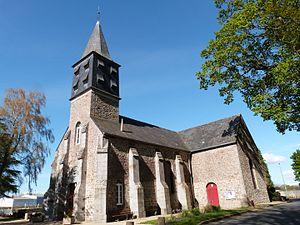
Eglise Saint-Théodule à Penguily
Penguily [pɛ̃gili] est une commune française située dans le département des Côtes-d'Armor en région Bretagne.
La liste des églises des Côtes-d'Armor recense de la manière la plus complète possible les églises, cathédrales et basiliques situées dans le département français des Côtes-d'Armor.